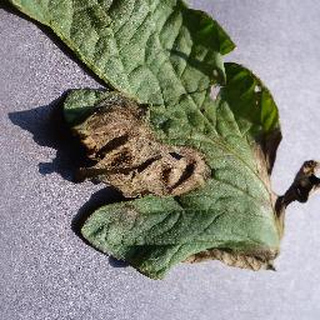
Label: tomato_late_blight